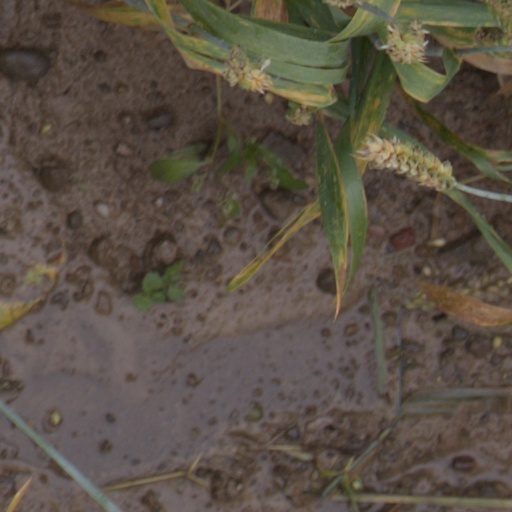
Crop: wheat